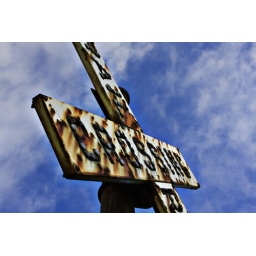
Old railroad crossing sign in New Bern NC